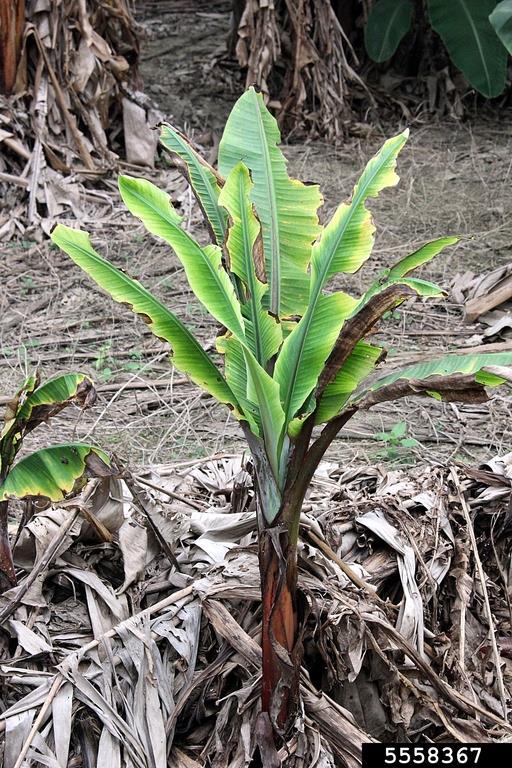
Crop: unknown
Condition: banana_banana_bunchy_top